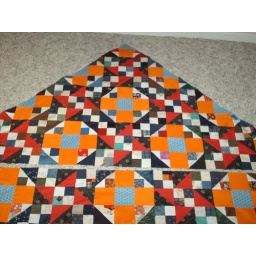
This very orange quilt is put together in three seconds which I will free motion quilt on my home machine.